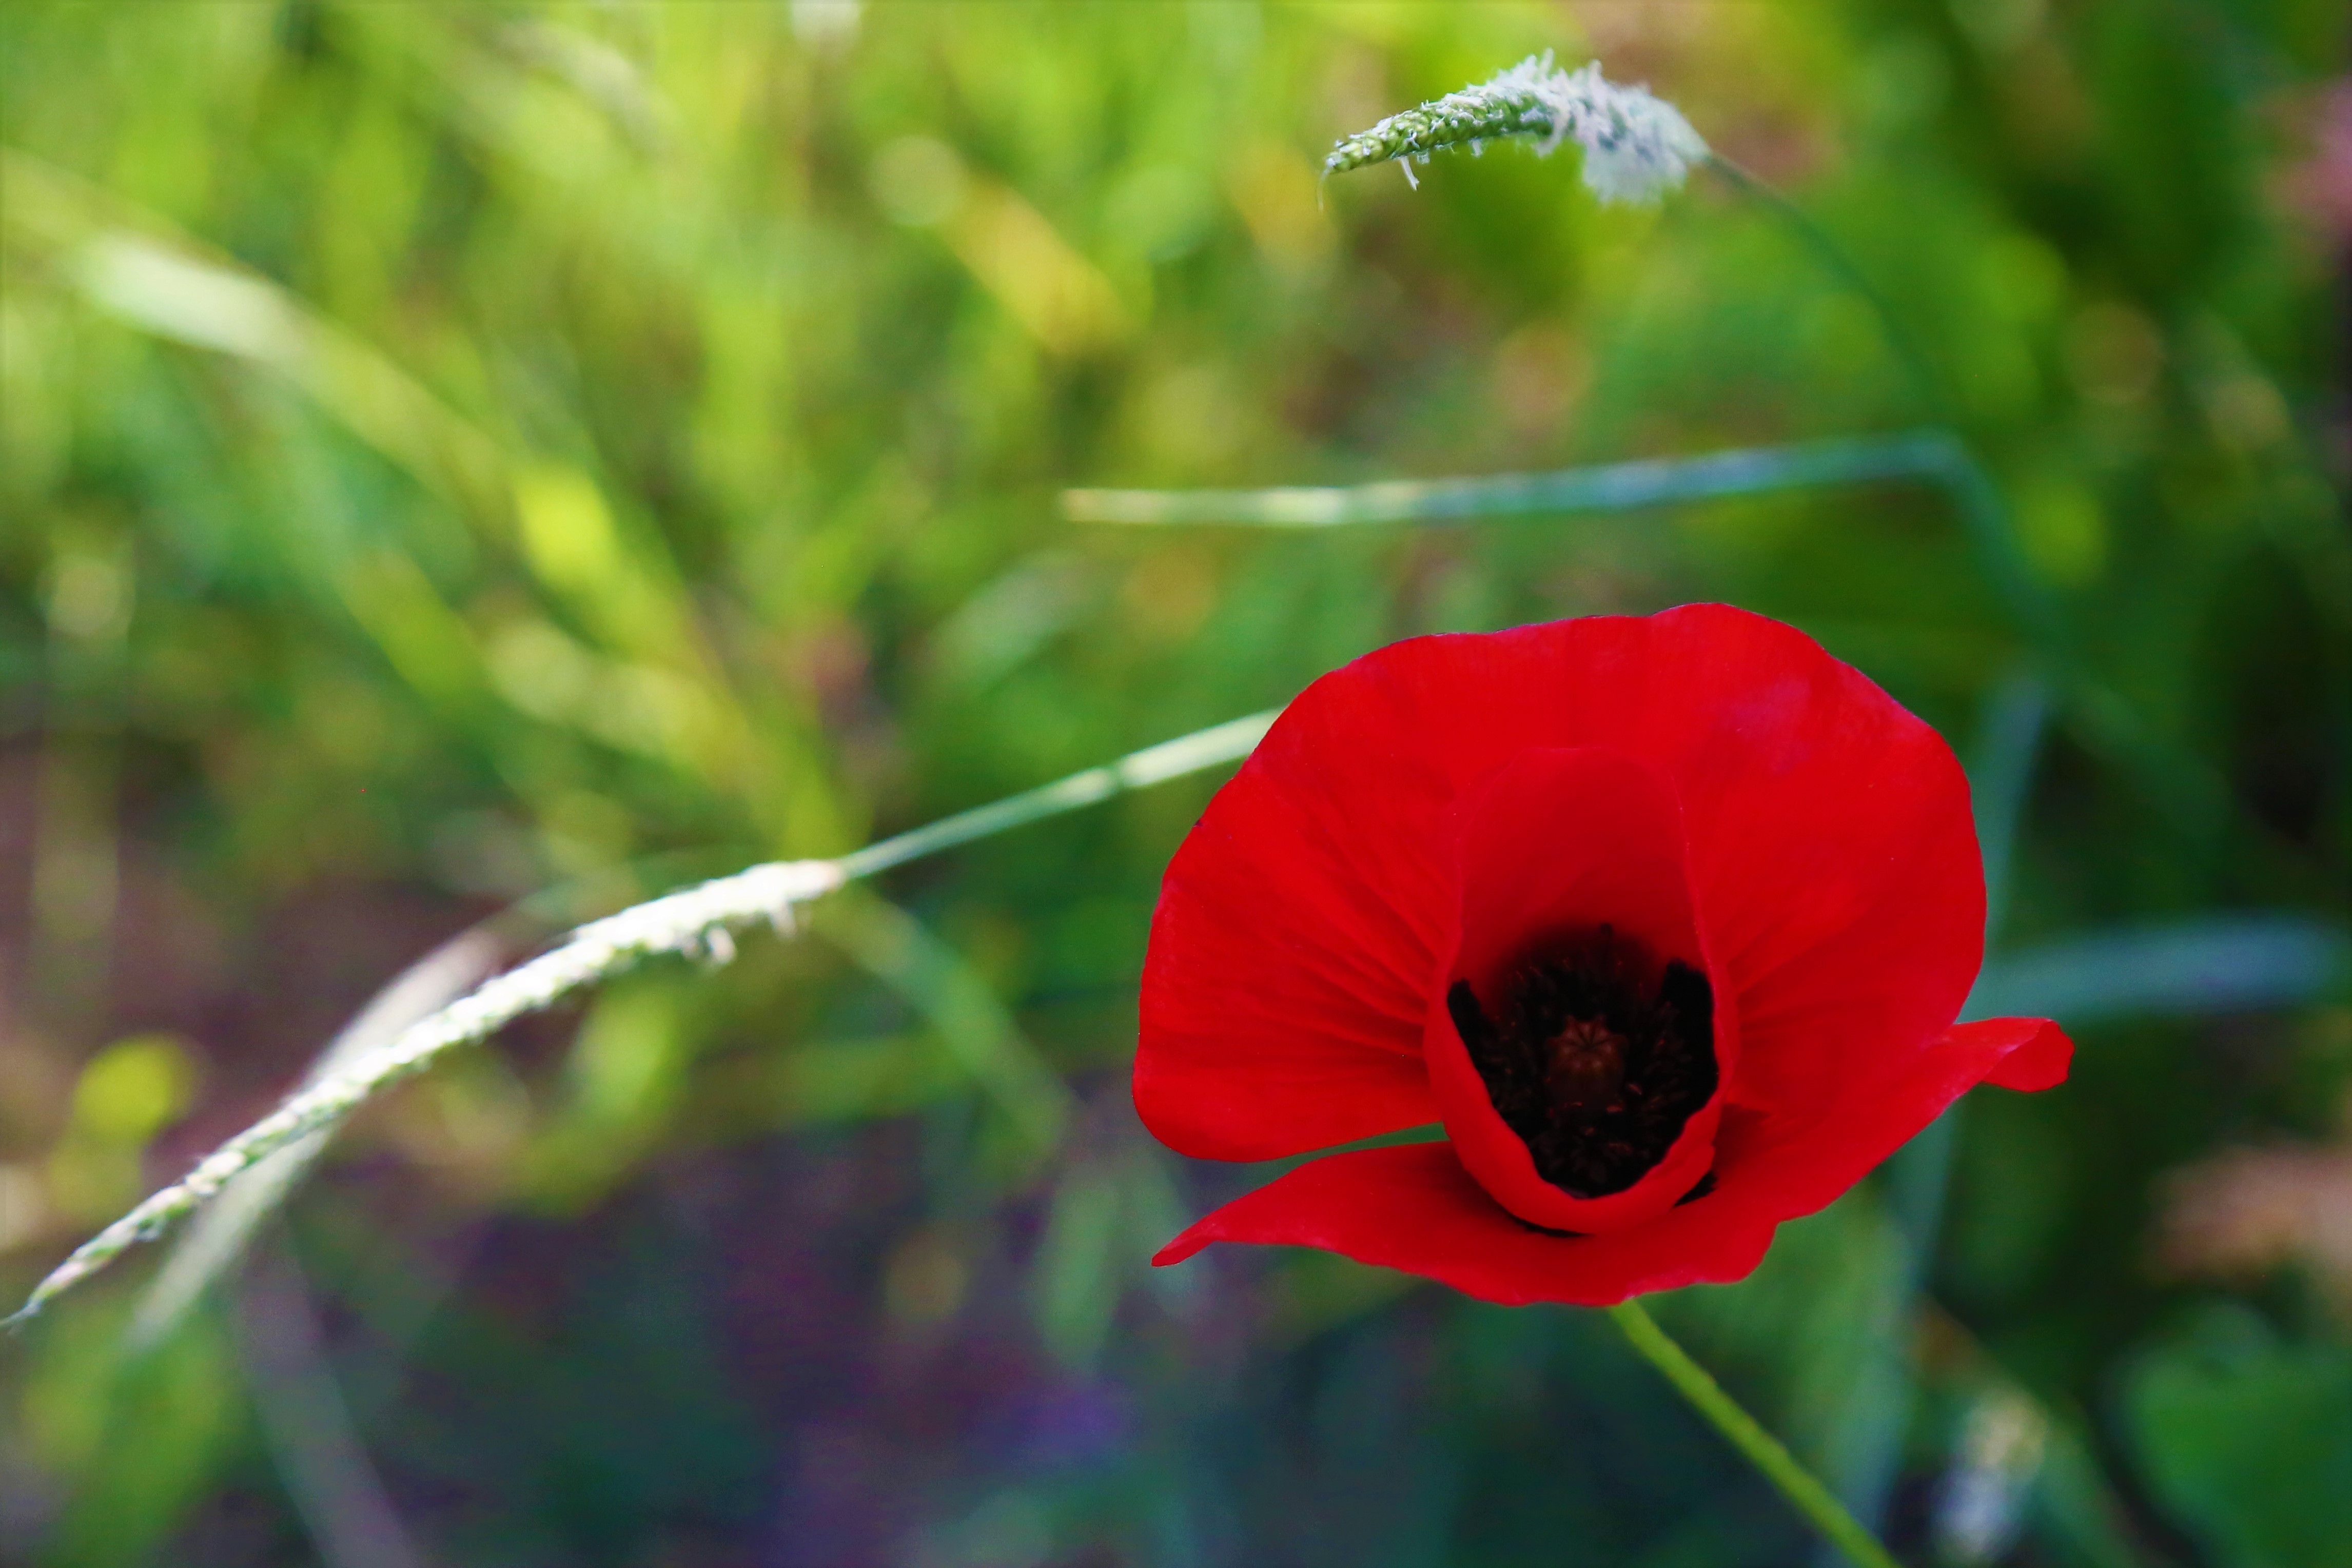
flowers, colorful, spring, pink, tree, green, flower, petal, red, poppy, coquelicot, plant, flowering plant, poppy family, close up, corn poppy, wildflower, grass, plant stem, photography, anemone, oriental poppy, annual plant, macro photography, perennial plant